Mike Hailwood

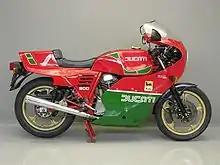
1984 Ducati 900 Mike Hailwood Replica

Following his retirement from motor sport, in late 1979 Hailwood established a Honda-based retail motorcycle dealership in Birmingham named "Hailwood and Gould", in partnership with former motorcycle racer Rodney Gould.